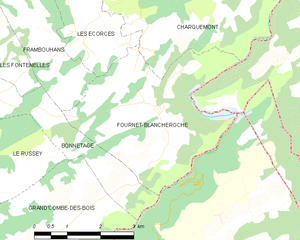
Fournet-Blancheroche est une commune française située dans le département du Doubs en région Bourgogne-Franche-Comté.